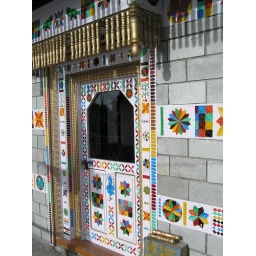
The door of the first temple. The hanging wooden pieces all clicked in the wind; a very nice noise.